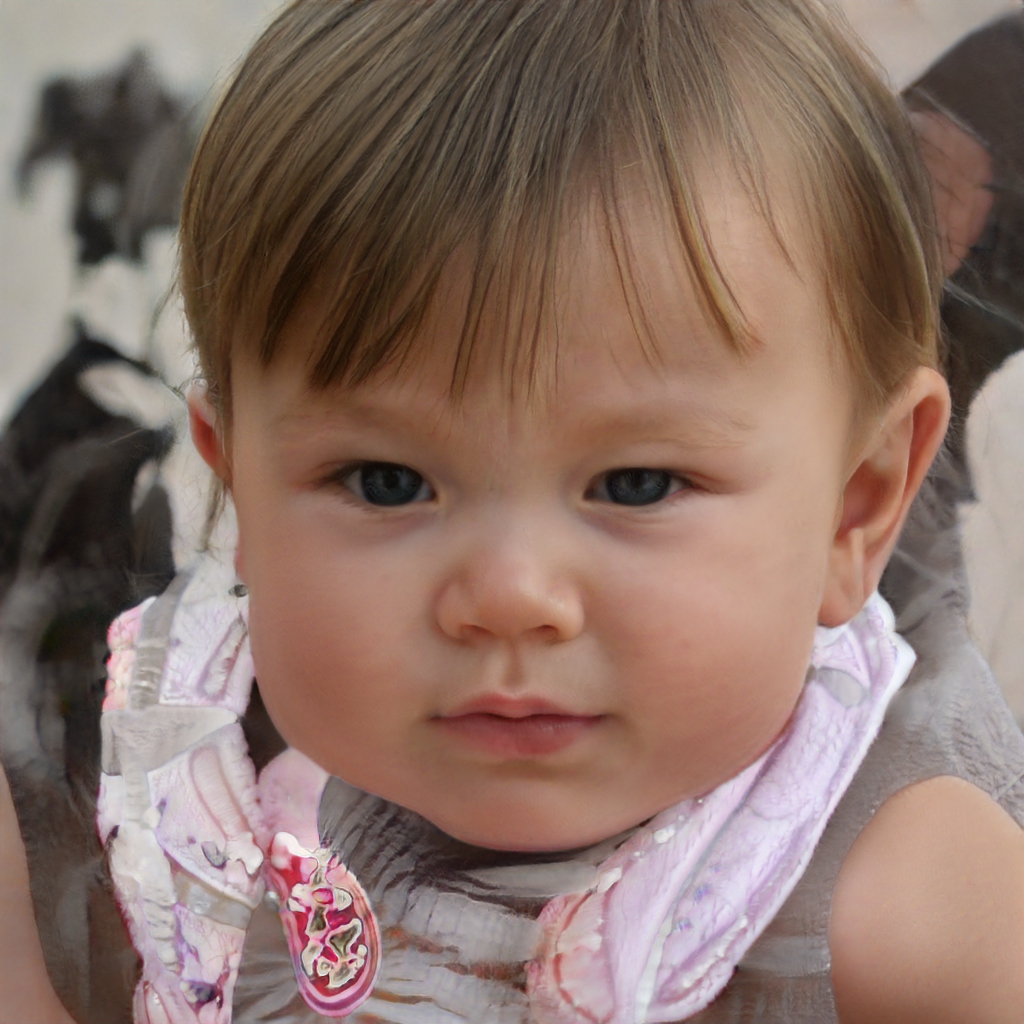
Portrait style: Real Portrait